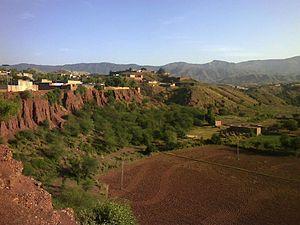
Le district de Nowshera est une subdivision administrative de la province Khyber Pakhtunkhwa au Pakistan. Constitué autour de sa capitale Nowshera, le district est entouré par les districts de Charsadda et de Mardan au nord, le district de Swabi à l'est, la province du Pendjab au sud-est, le district de Kohat au sud et enfin les régions tribales et le district de Peshawar à l'ouest.